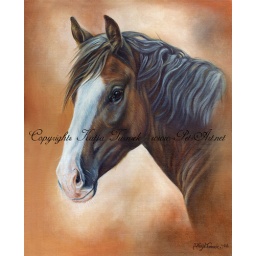
Pet portrait in oils of brown horse